Siege of Calais (1940)

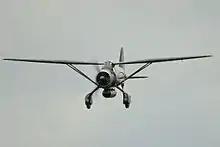

At the French coastal guns opened fire and German artillery and mortar fire began falling on the port at dawn, particularly on French gun positions, preparatory to an attack by the 10th Panzer Division against the west and south-west parts of the perimeter. The retirement of the QVR, searchlight and anti-aircraft troops from the outlying roadblocks had continued overnight until about when the troops completed their withdrawal to the "enceinte". Further west, B Company of the QVR was ordered back from Sangatte, about west of Calais at and had retired slowly to the western face of the by and a C Company platoon out on a road east of Calais, also stayed out until but before midday, the main defensive line had been established on the . The first German attacks were repulsed except in the south, where the attackers penetrated the defences until forced back by a hasty counter-attack by the 2nd KRRC and tanks of the 3rd RTR. The German bombardment was extended to the harbour, where there was a hospital train full of wounded waiting to be evacuated. The harbour control staff ordered the wounded to be put aboard the ships, which were still being unloaded of equipment for the infantry battalions and rear echelon of the tank regiment. The dock workers and rear-area troops were also embarked and the ships returned to England, with some of the equipment still on board.